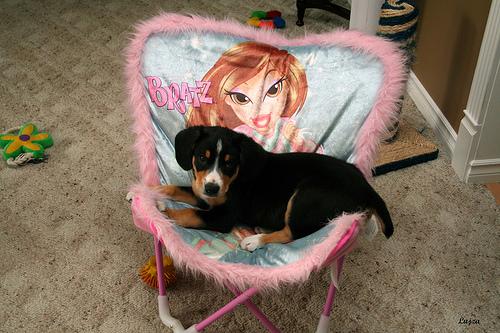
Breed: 221-n000055-EntleBucher